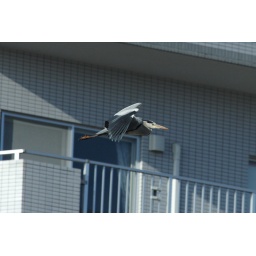
Not a great pic but I like the way it was just flying in front of someone's balcony